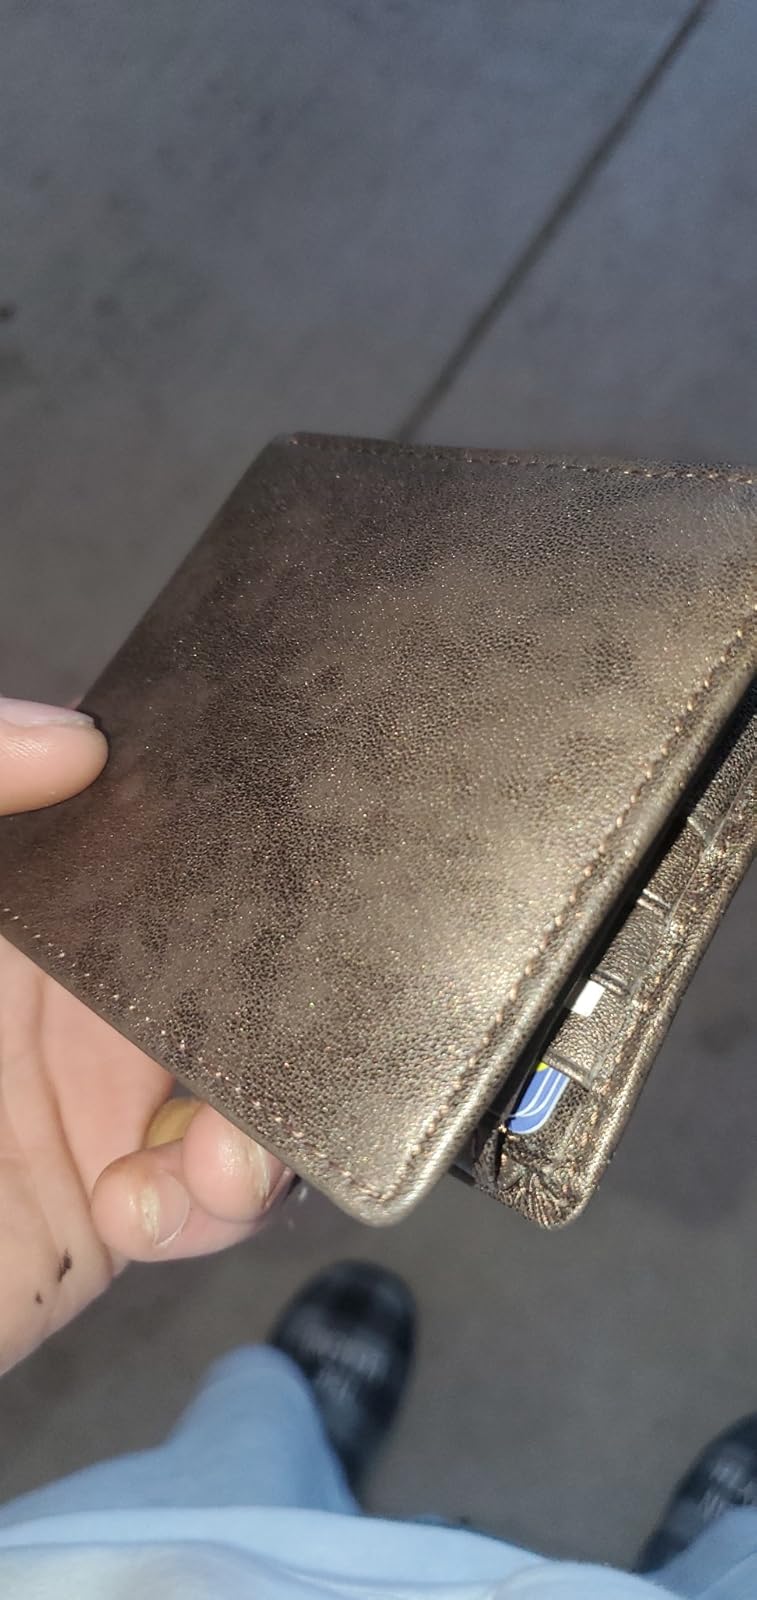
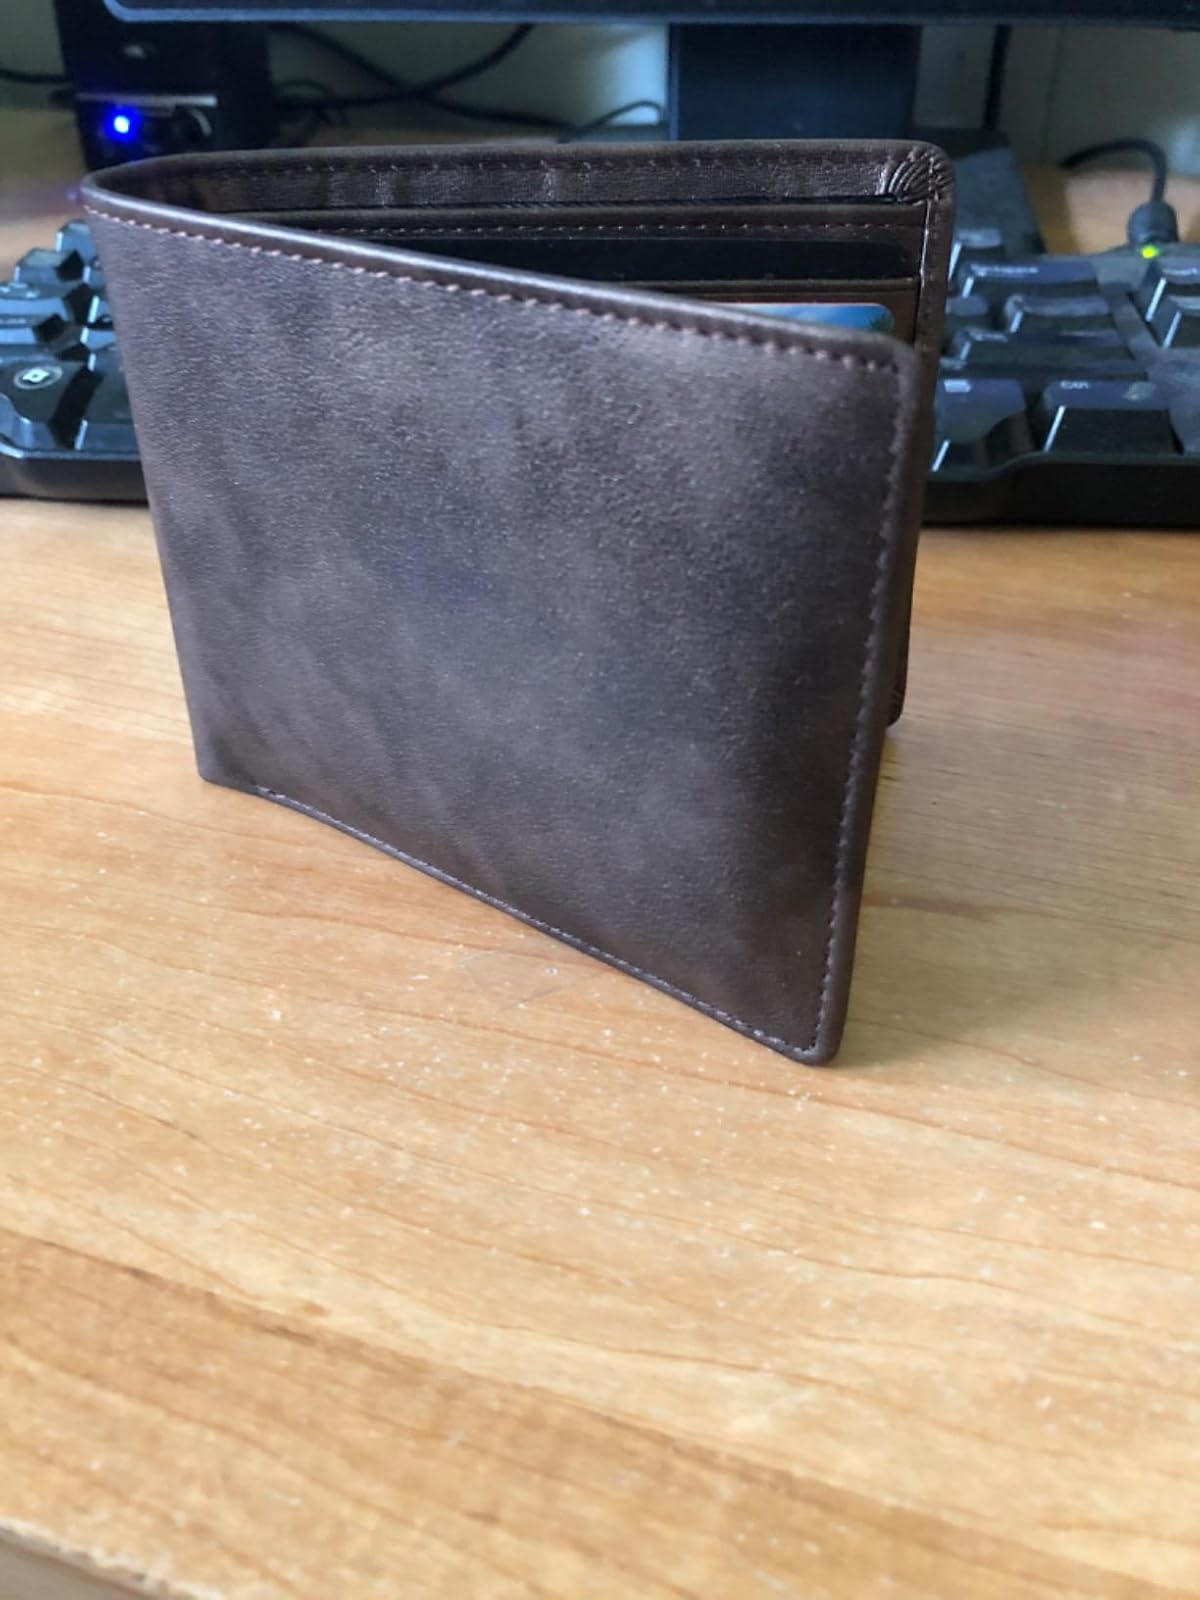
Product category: accessories_wallet
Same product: yes